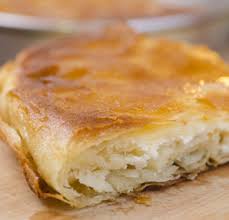
Yemek: borek